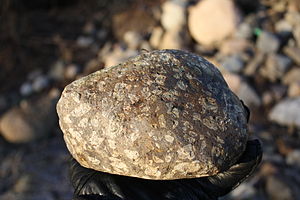
Ledeblok
Rhombeporfyr var en af de ledeblokke, Milthers anvendte i sine studier.
En ledeblok er en form for vandreblok, der består af en let genkendelig bjergart, som oprindeligt stammer fra et forholdsvis lille område, eller en lokalitet. Som andre vandreblokke er ledeblokke transporteret af isen under istiden, og pga deres forholdsvis små oprindelsesområder kan de bruges som retningsindikatorer for isstrømmen.